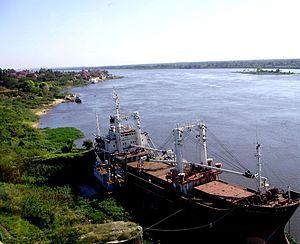
La rivière Río Paraguay est un important cours d'eau d'Amérique du Sud, constituant le principal affluent du Rio Paraná et coulant du nord au sud sur le territoire de quatre pays, le Brésil, la Bolivie, le Paraguay, et l'Argentine. Il est avec le Paraná la principale voie fluviale de la république du Paraguay. Son bassin a une superficie de 1 095 000 km², soit deux fois celle de la France métropolitaine.
La province du Chaco est une subdivision de l'Argentine située au nord du pays. Elle est bordée à l'ouest par les provinces de Salta et de Santiago del Estero, au sud par celle de Santa Fe, au sud-est par celle de Corrientes et par le Paraguay et à l'est et au nord par la province de Formosa.
Un pays sans littoral ou pays enclavé est un pays dont le territoire n'a pas de contact direct avec une mer ouverte. Leur accès à la mer ne peut se faire qu'en traversant le territoire d'un autre pays ; ils sont donc intégralement délimités par des frontières terrestres. En 2011, 44 pays dans le monde étaient dans ce cas de figure.